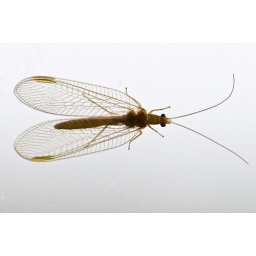
Took this when the birding got slow in the bird hide on the window sorry i don't know what it is